Man After Man

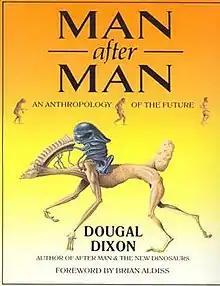
First Edition cover. The cover depicts "Jimez Smoot's descendant", a spacefaring human descendant living five million years in the future.

Man After Man: An Anthropology of the Future is a 1990 speculative evolution and science fiction book written by Scottish geologist and palaeontologist Dougal Dixon and illustrated by Philip Hood. The book also features a foreword by Brian Aldiss. "Man After Man" explores a hypothetical future path of human evolution set from 200 years in the future to 5 million years in the future, with several future human species evolving through genetic engineering and natural means through the course of the book.